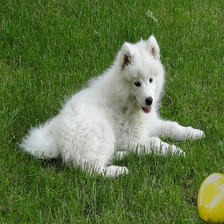
Species: dog
Breed: samoyed